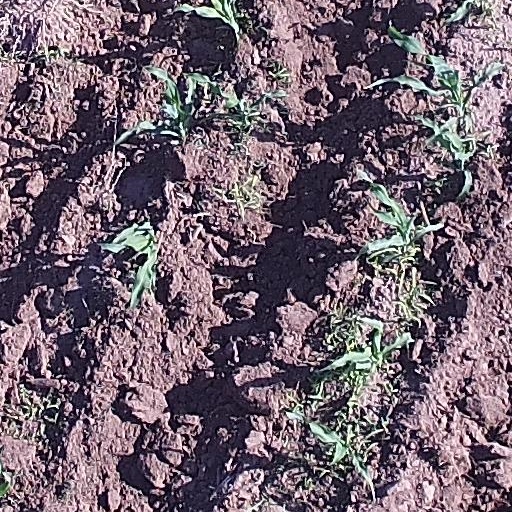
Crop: maize; corn